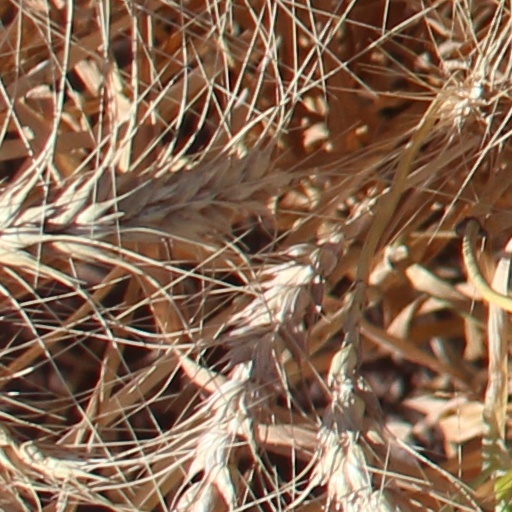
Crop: wheat